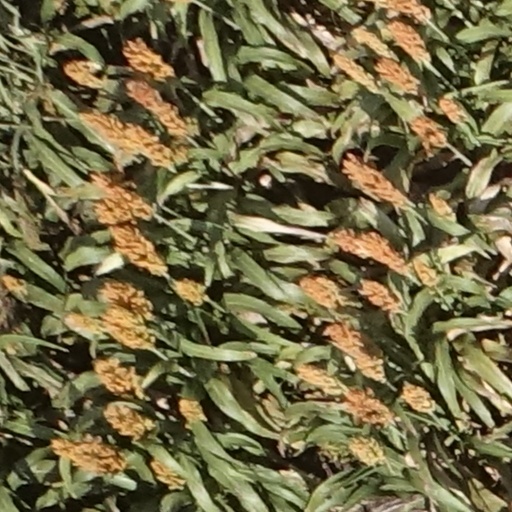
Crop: sorghum